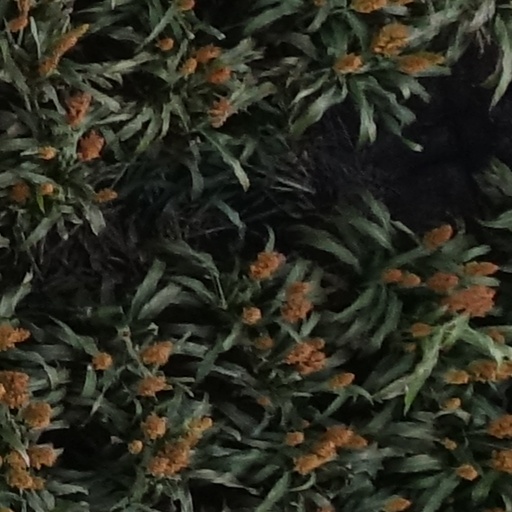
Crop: sorghum